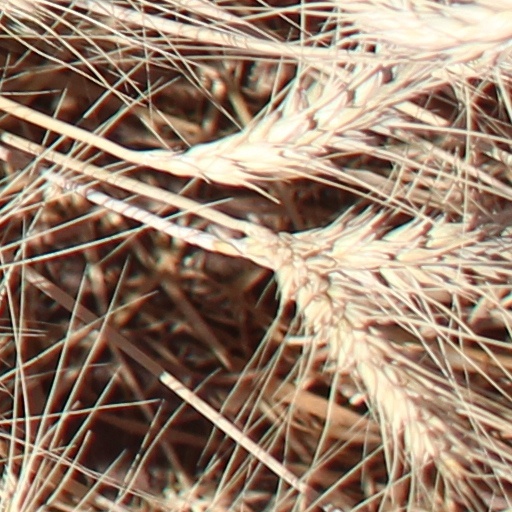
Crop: wheat